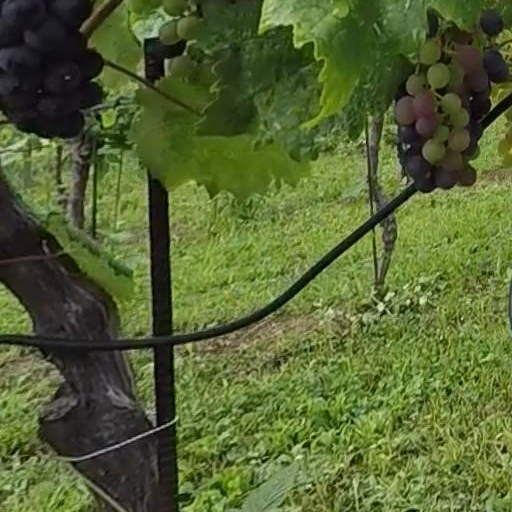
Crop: grape